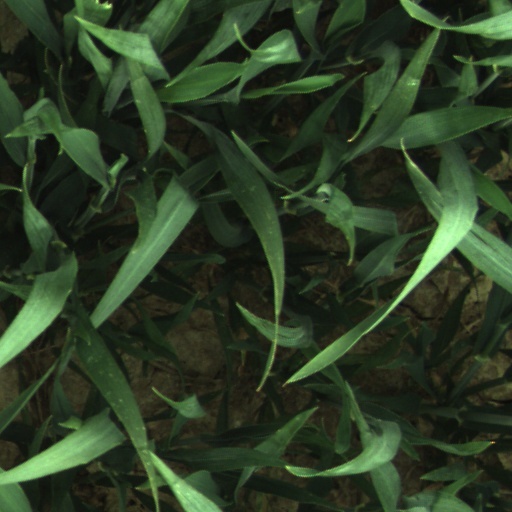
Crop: wheat